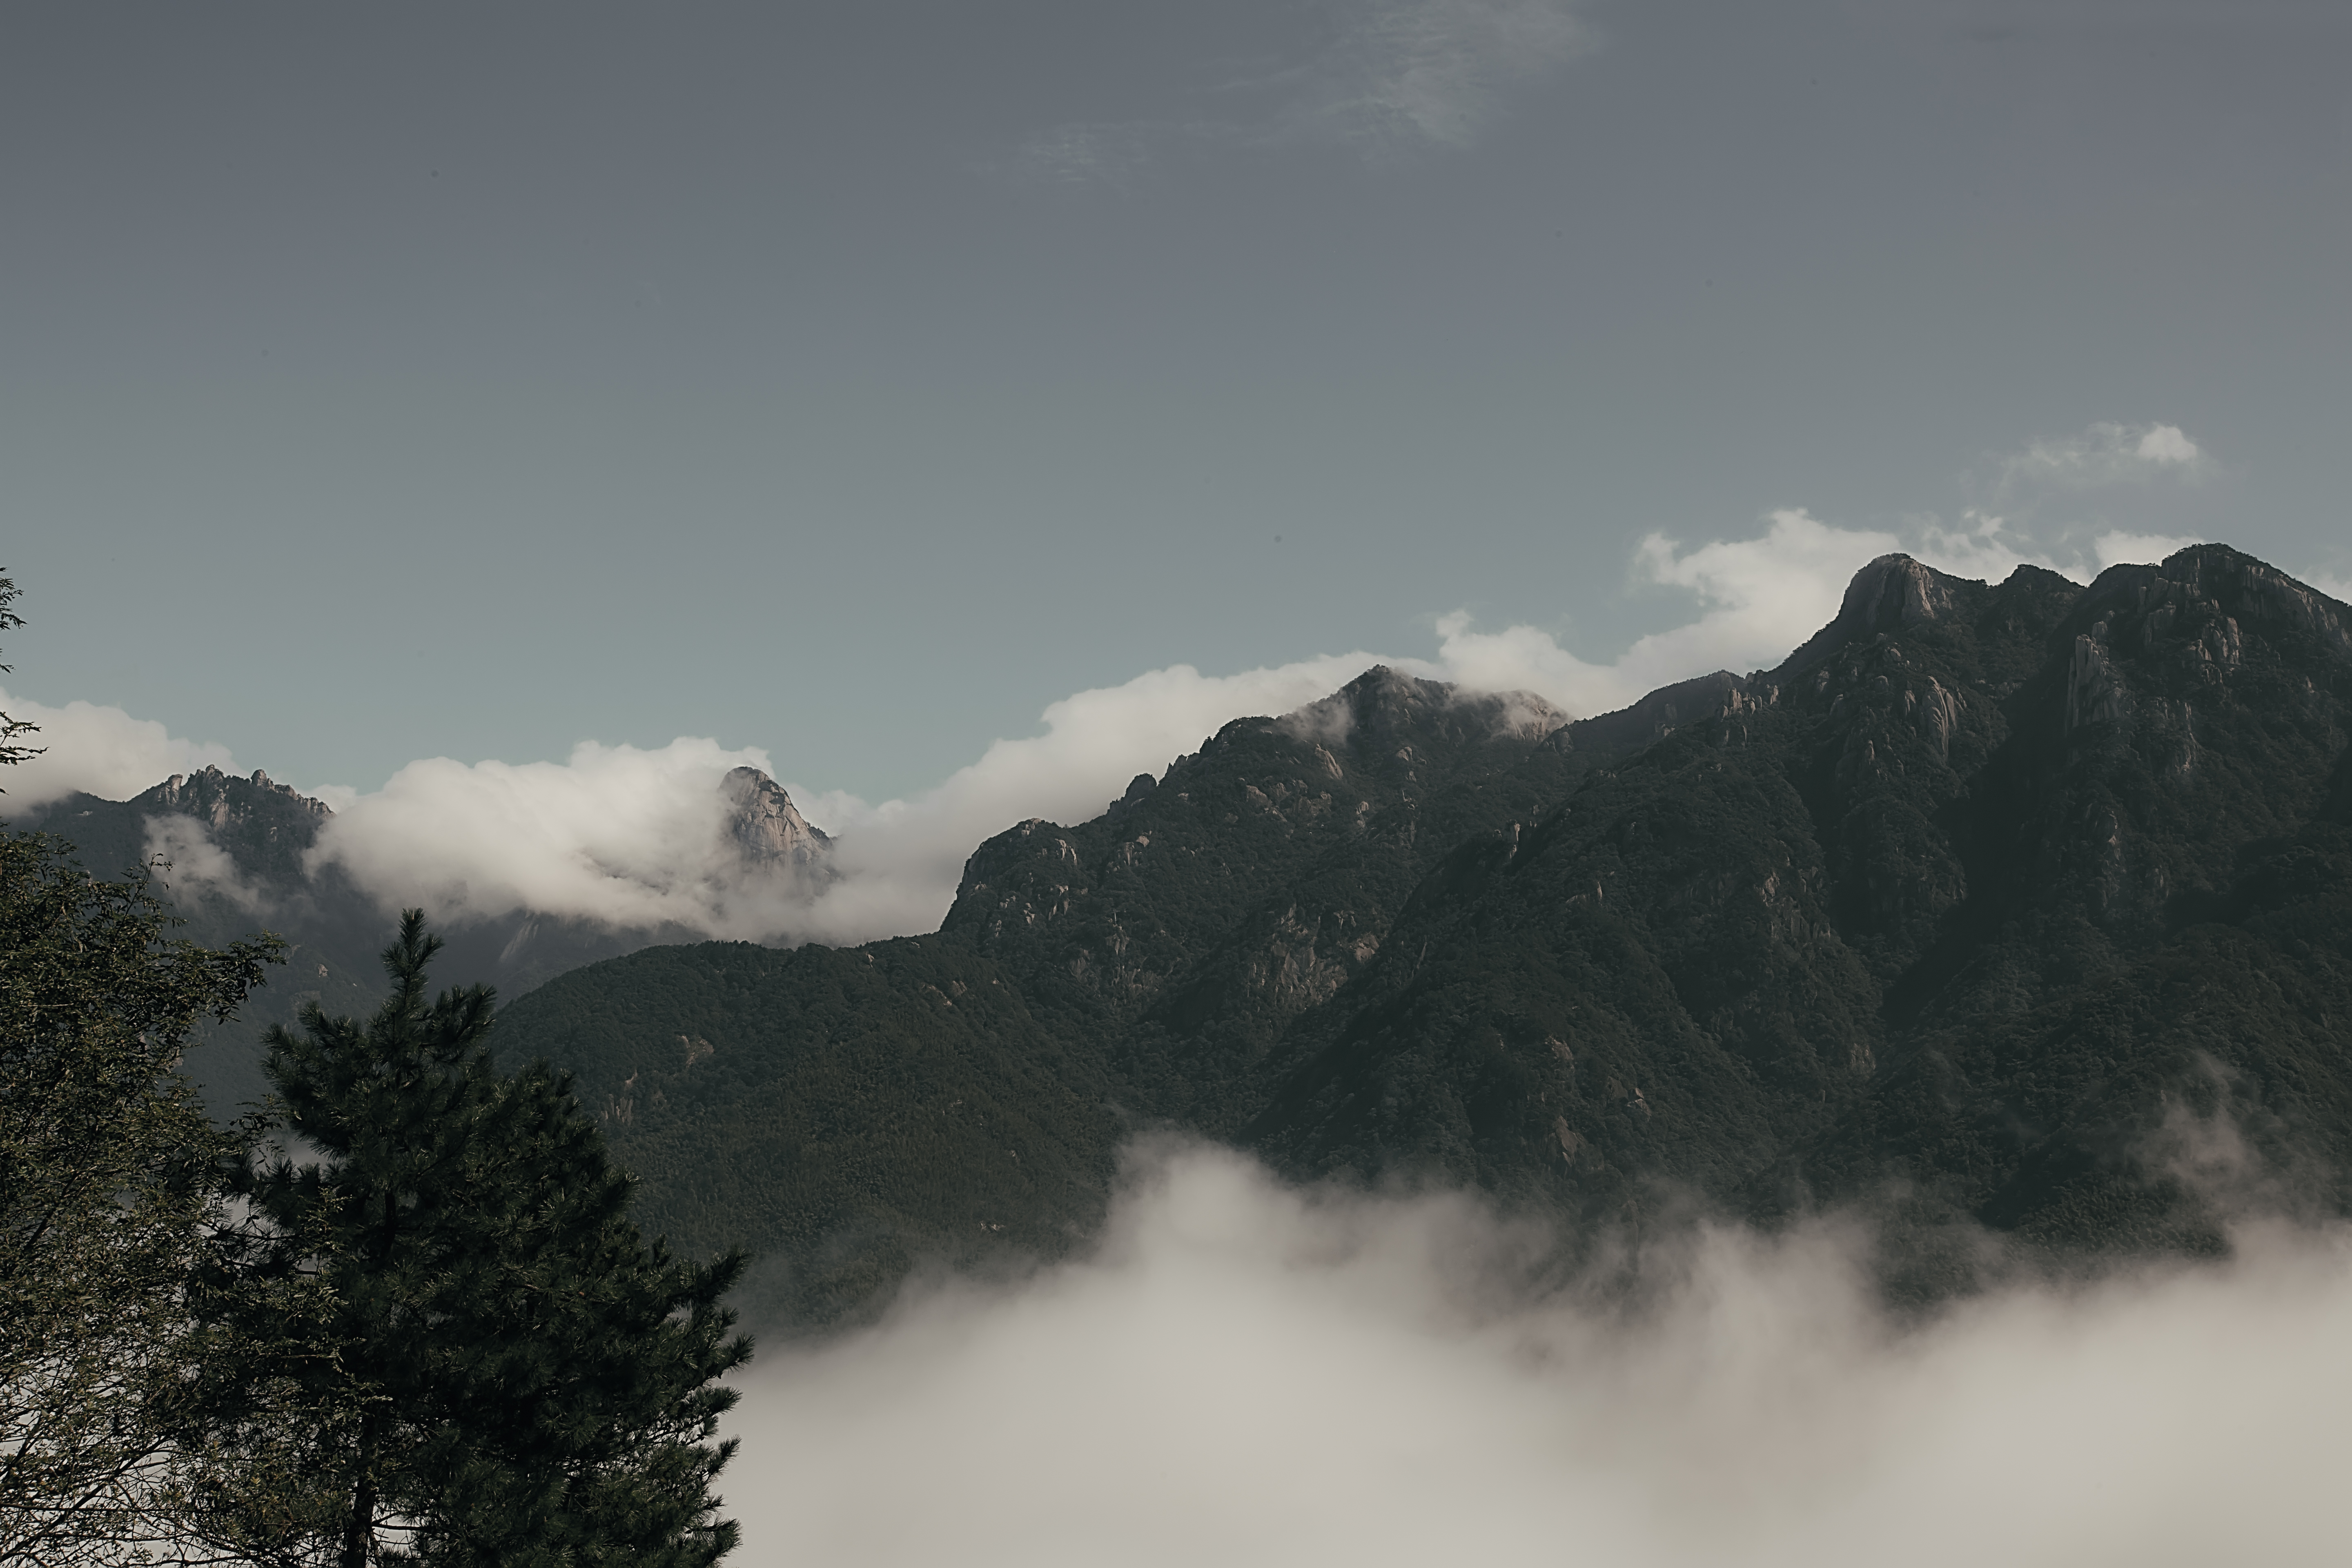
natural, cloud, sky, mountain, atmosphere, natural landscape, highland, cumulus, tree, atmospheric phenomenon, terrain, mountainous landforms, slope, landscape, mountain range, hill, valley, forest, fog, massif, hill station, mist, meteorological phenomenon, fell, ridge, horizon, summit, ar te, monochrome photography, rock, sound, conifer, glacial landform, tropical and subtropical coniferous forests, evening, haze, winter, fir, pine